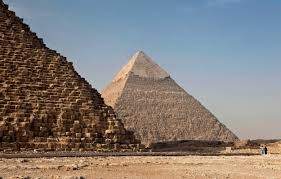
Landmark: Pyramids of Giza